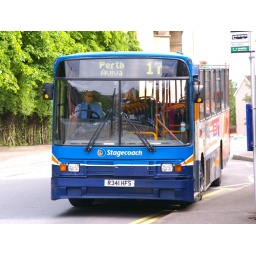
R341 HFS Leonard St .(Watch out for the dog poo below the bus stop!!)